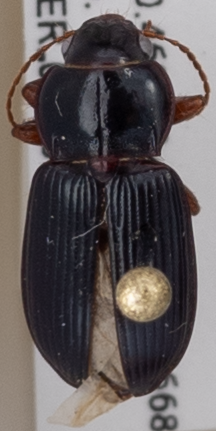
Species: Amara carinata
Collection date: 2019-09-04
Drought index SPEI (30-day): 0.282
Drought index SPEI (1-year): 0.438
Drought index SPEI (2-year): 0.86